Voisper

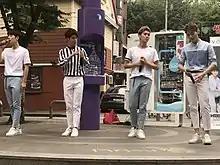
Voisper busking on Arisu Stage in Sinchon, 2017

Voisper participated in the music competition series "", making its first appearance covering Kim Jong-chan's "You're Crying Too" on February 25, 2017. They went on to appear on the show a total of seven times that year, winning first place for their performance with Jung Dongha on the June 24 episode and getting their first solo win on the October 28 episode.